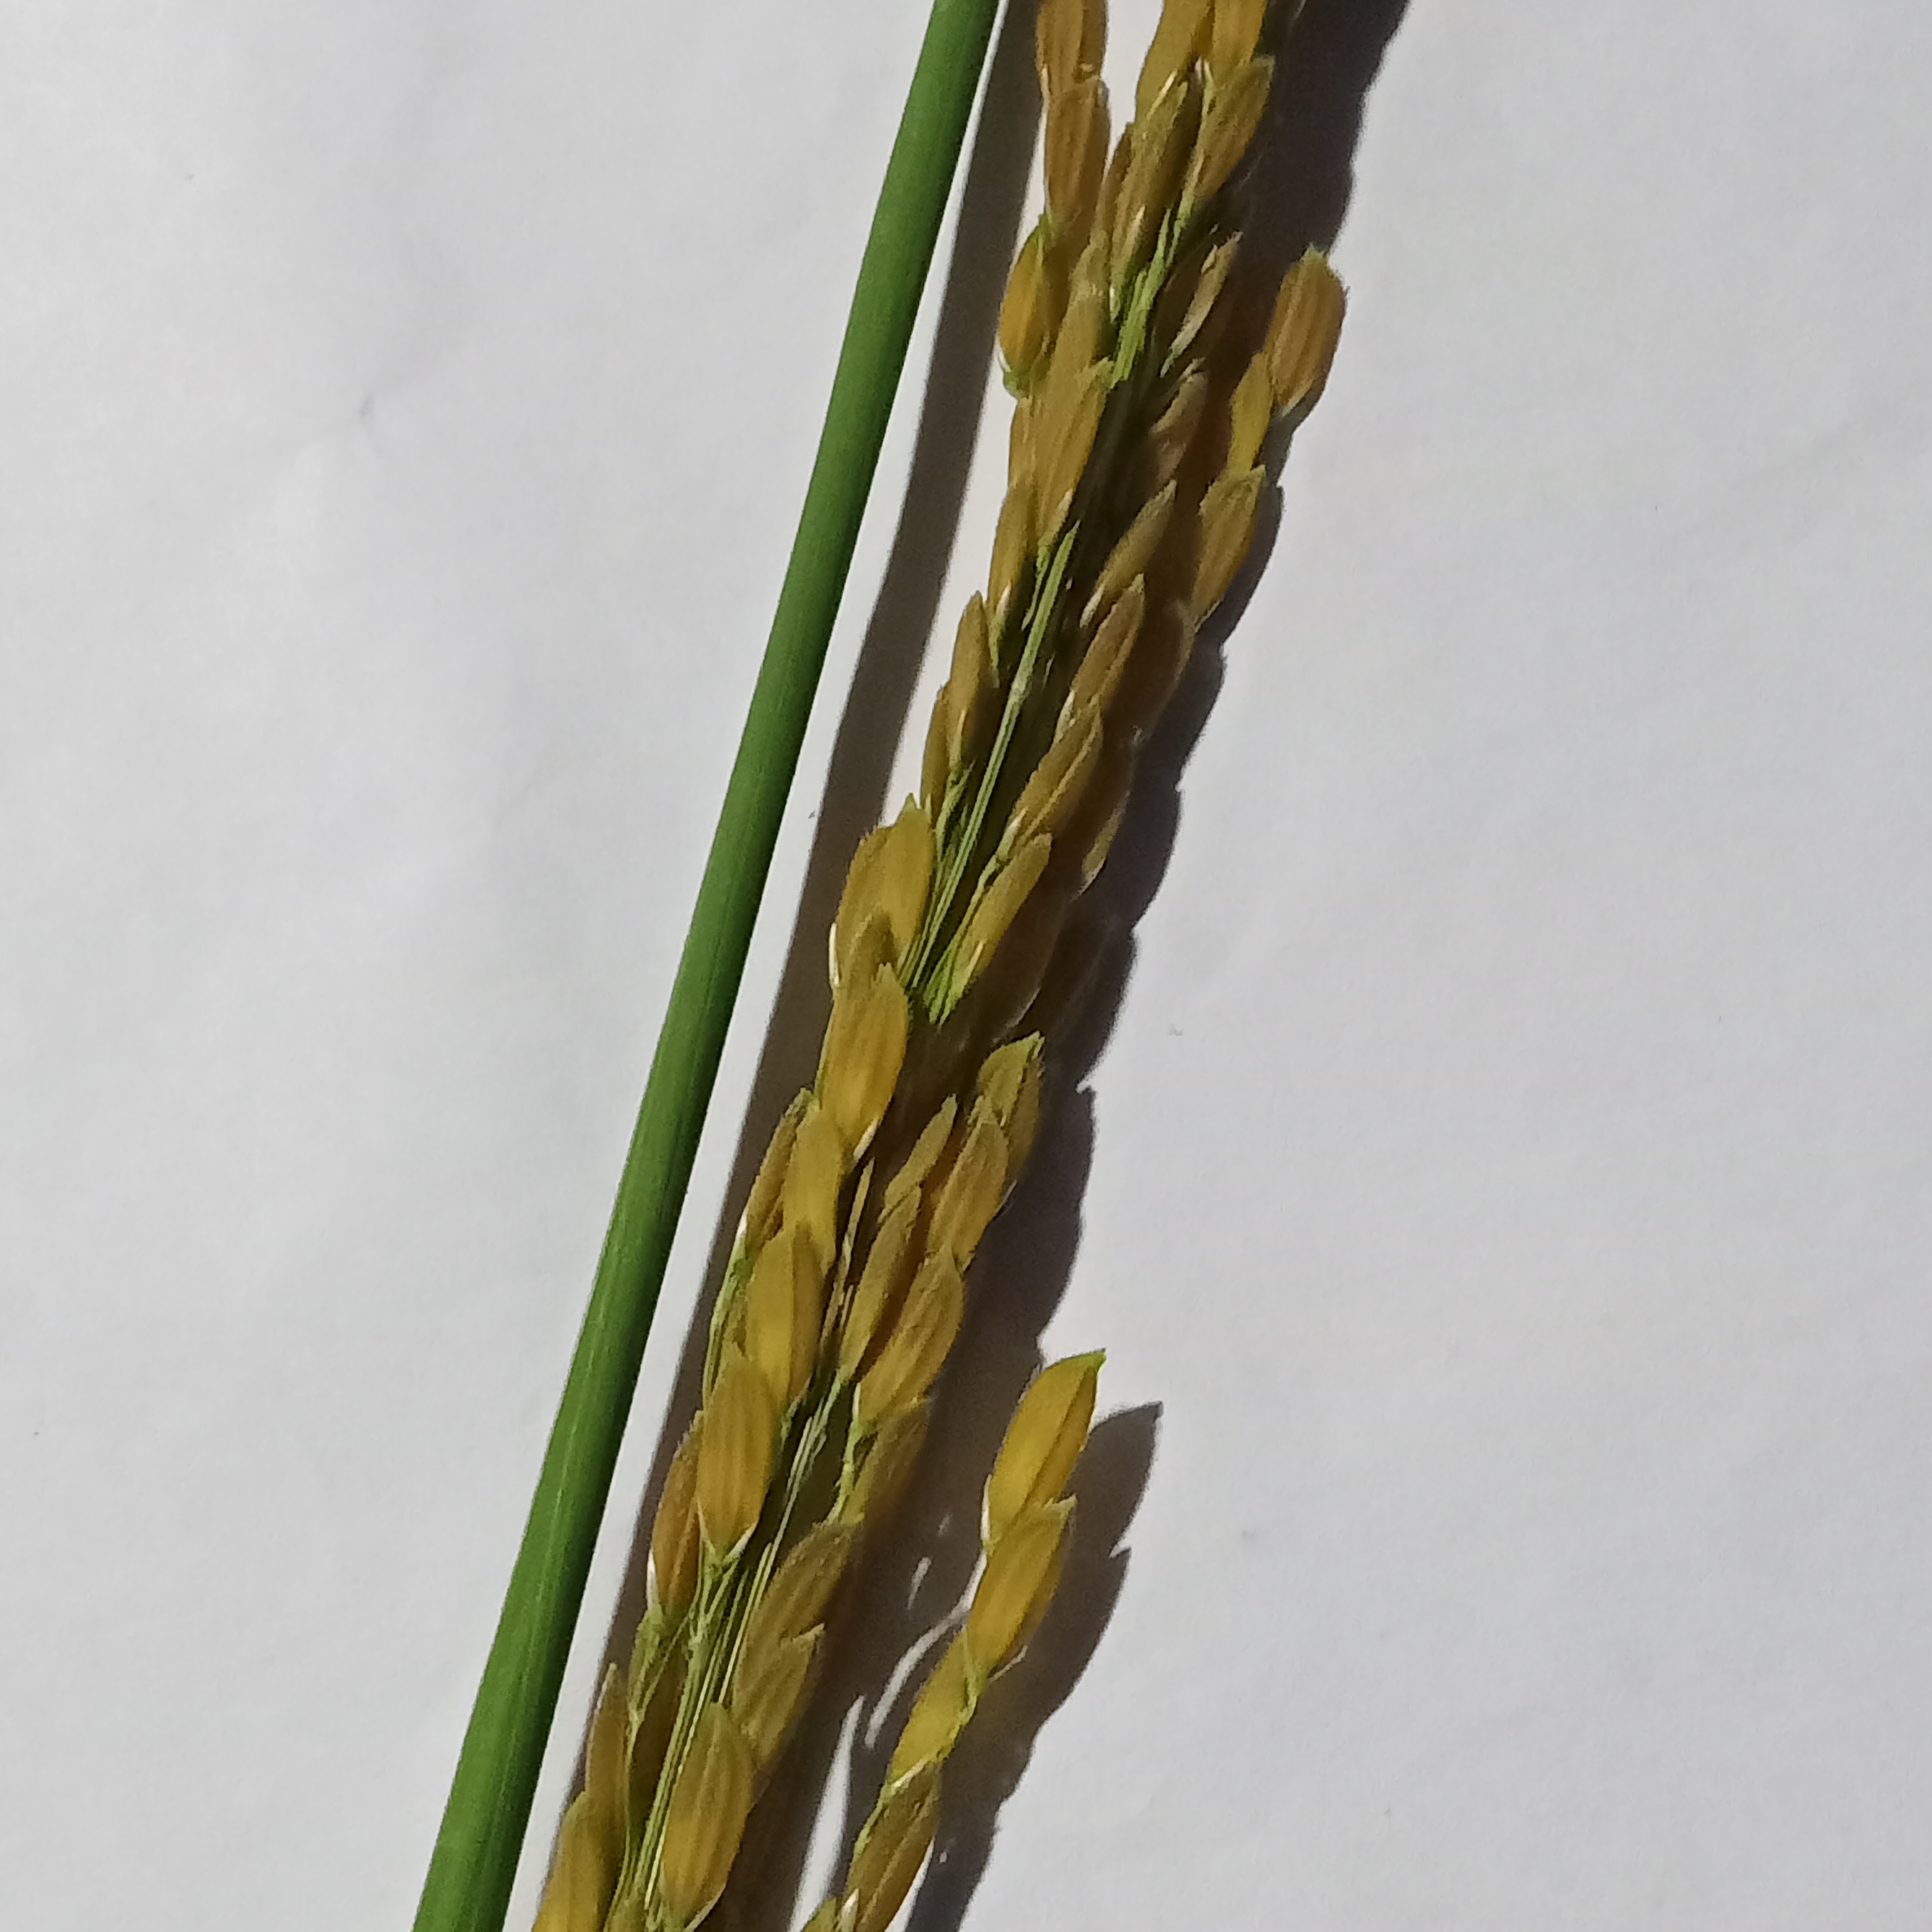
Nhãn: Bệnh Đạo ôn lá và cổ bông (Rice leaf and neck blast)